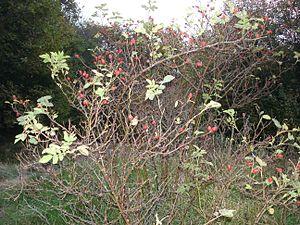
Le Vitocha est un massif montagneux de l'Ouest de la Bulgarie, qui surplombe la capitale Sofia de son immense dôme d'origine volcanique en la limitant au sud/sud-ouest. Le Vitocha a donné son nom à la principale artère commerciale de Sofia, le boulevard Vitocha. Il est l'un des symboles de la capitale bulgare, ainsi que le site le plus proche pour la randonnée pédestre, l'alpinisme et le ski. Les transports urbains permettent d'atteindre les abords boisés du massif en quarante-cinq minutes environ. Le massif présente une forme presque ovale, d'une longueur nord-sud de 19 kilomètres environ et d'une largeur de 17 kilomètres d'ouest en est. Il s'élève à 2 290 mètres d'altitude : le point culminant, le Černi vrǎh, est situé sur une sorte de plateau non boisé, dont les dimensions sont d'environ 2 kilomètres sur 2. Une station météorologique y est installée, ainsi que des équipements radar militaires. Le Vitocha se place ainsi, par son altitude, au quatrième rang des massifs bulgares, après le Rila, le Pirin et le Grand Balkan.